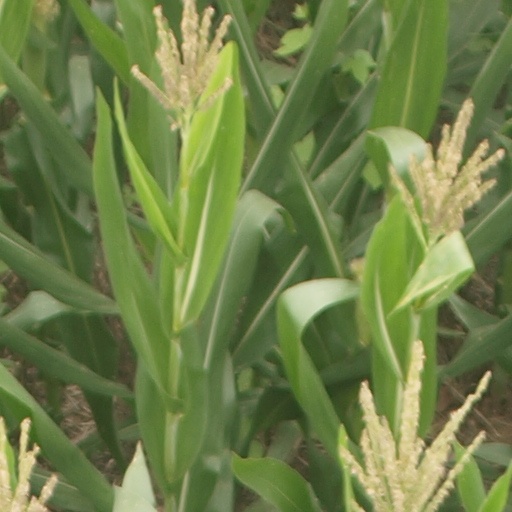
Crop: maize; corn